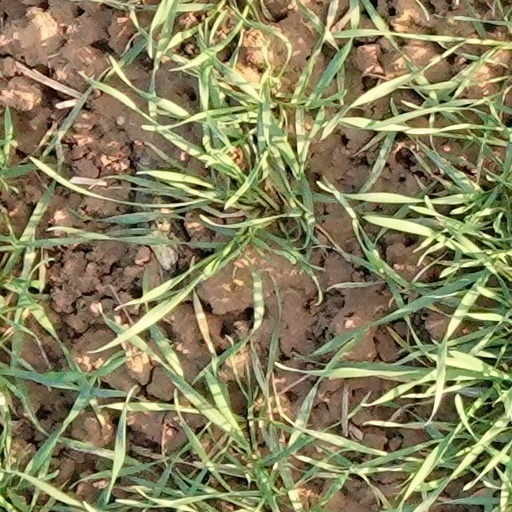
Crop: wheat